Vasuki Bhaskar

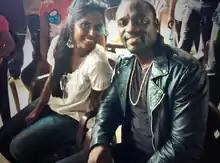
Vasuki Bhaskar with Akon at Simbu's Love anthem

Vasuki Bhaskar is an Indian fashion and costume designer, working in the Tamil film industry. She is the daughter of film producer R.D. Bhaskar and Pavalar Creations is their own production house.